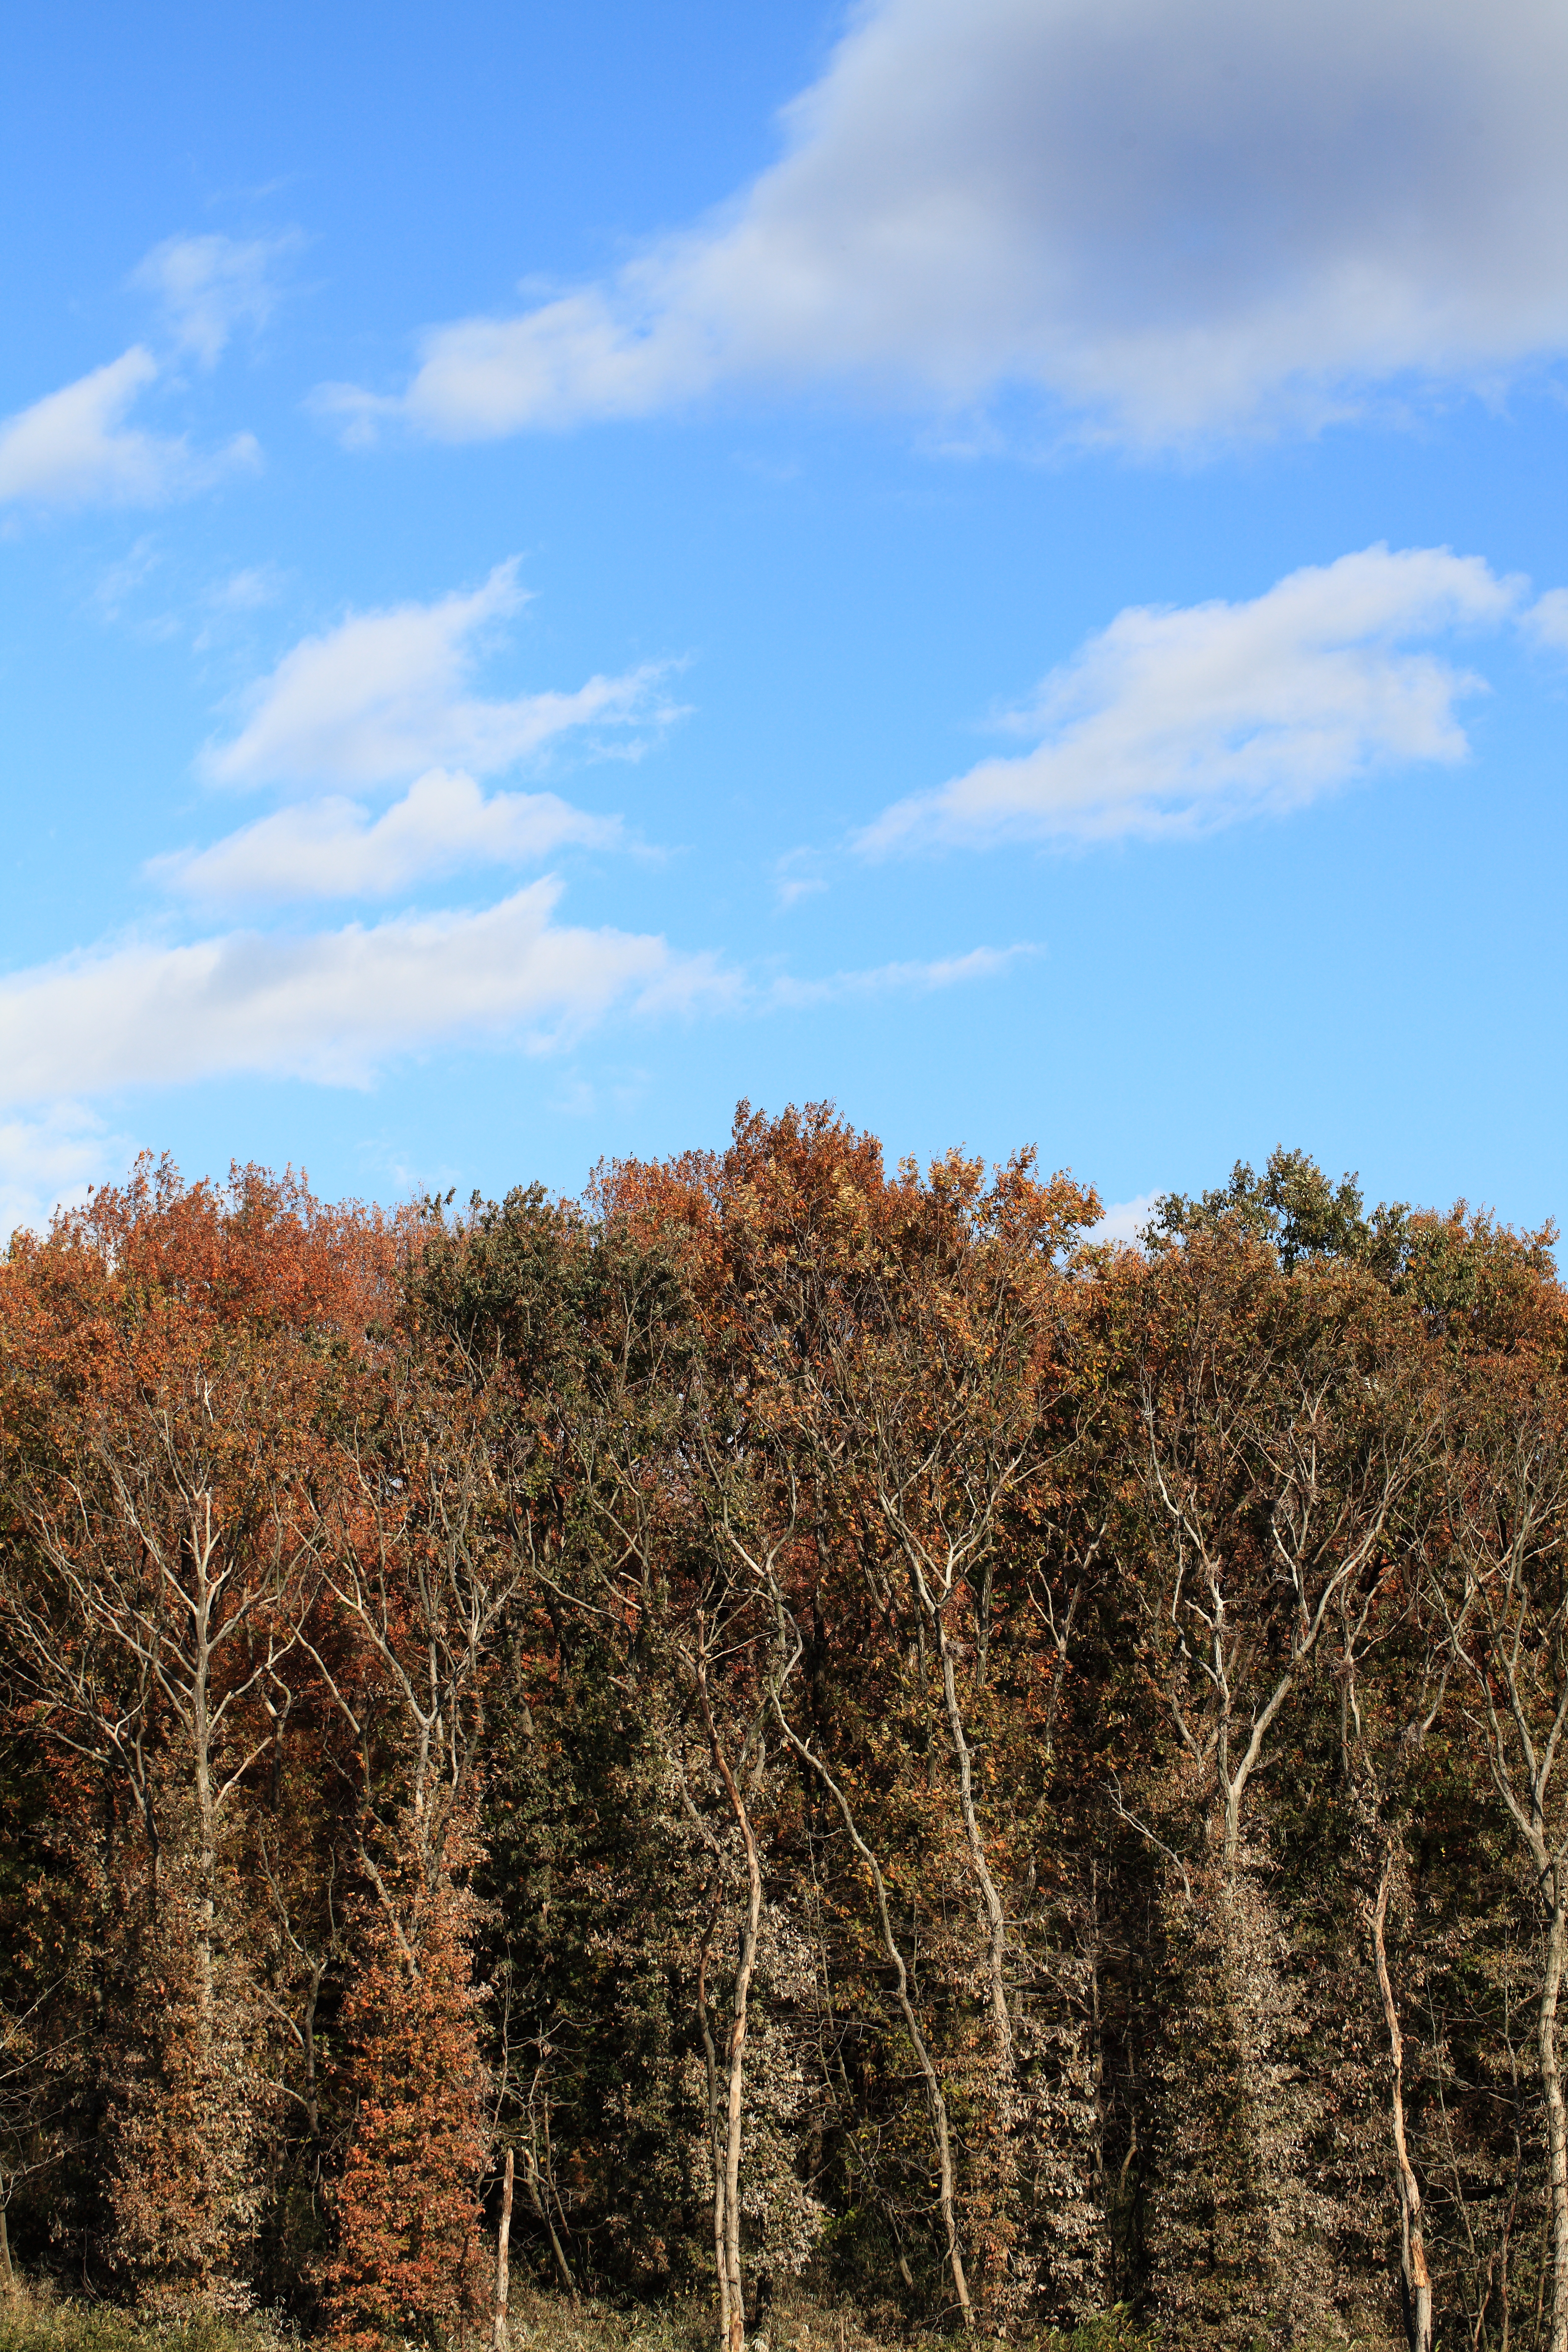
landscape, tree, nature, forest, grass, mountain, cloud, plant, sky, field, prairie, leaf, hill, high, autumn, agriculture, season, 5d, hires, habitat, markii, ecosystem, hi, res, resolution, rural area, natural environment, grass family, woody plant, land plant